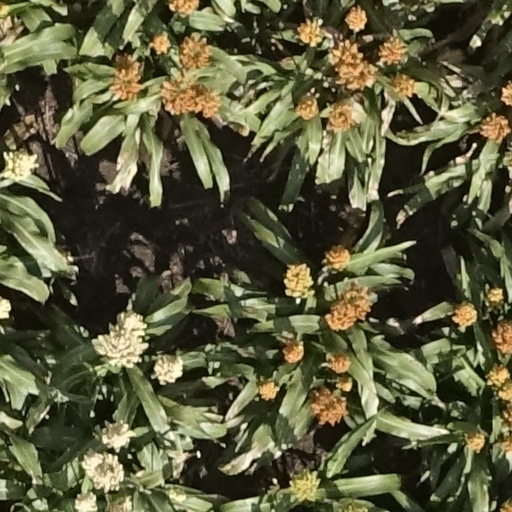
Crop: sorghum